Upper Atmosphere Research Satellite

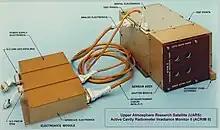
A photo of the UARS/ACRIM2 Total Solar Irradiance monitoring instrument.

HRDI observed the emission and absorption lines of molecular oxygen above the limb of the Earth, uses the Doppler shift of the lines to determine horizontal winds and uses the line shapes and strengths to obtain information about temperature and atmospheric make-up.